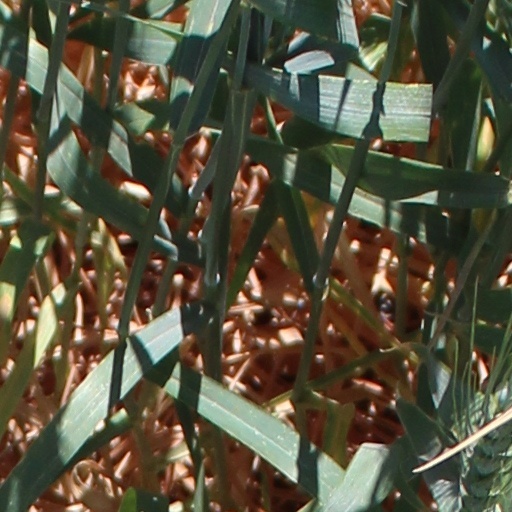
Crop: wheat